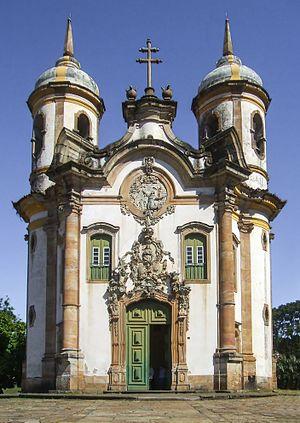
L’architecture brésilienne est influencée par l'Europe, en particulier par celle du Portugal. Son histoire remonte à 500 ans, à l'époque où le navigateur portugais Pedro Álvares Cabral découvre le Brésil, en 1500. L'architecture coloniale portugaise est la première vague d'architecture à s'implanter au Brésil.
Église Saint-François-d'Assise d'Ouro Preto, est une église catholique de style baroque rococo, située au Brésil dans l'état du Minas Gerais sur la ville d'Ouro Preto.
Antônio Francisco Lisboa, plus connu sous le surnom de Aleijadinho, est un sculpteur et architecte du Brésil colonial, connu pour son travail sur de nombreuses églises du Brésil.